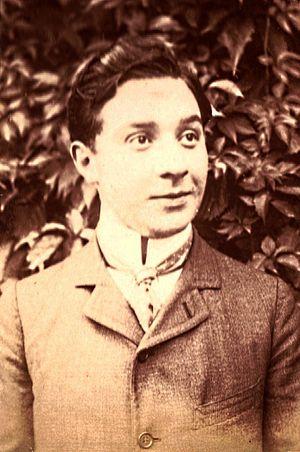
Louis Codet (1876-1914) - est un écrivain français. Polski: Louis Codet (1876-1914) - francuski pisarz i poeta.
Louis Codet, né à Perpignan le 8 octobre 1876 et mort au Havre le 27 décembre 1914, est un écrivain français.